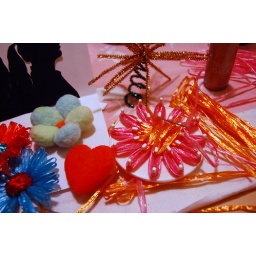
Felted flower and heart by Christine, ribbon straw flowers by Jenny, Cathy and Wendy, mini-tree topper by Wendy, Silhouette (of Christine!) by Wendy.